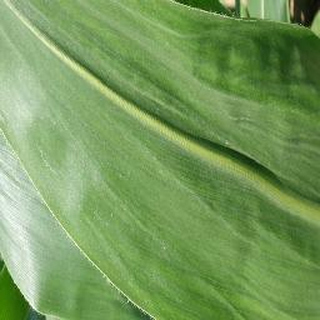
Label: healthy_corn